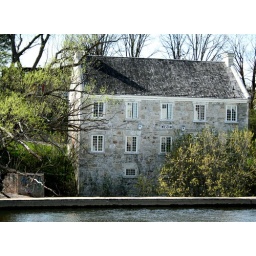
This view is from beside the hydro plant across the river from the museum. Down below are some nice rapids....